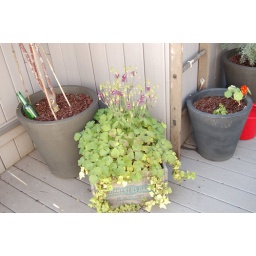
Columbine flower and ivy in found wood box